March of Progress

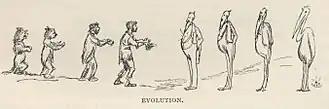
"Evolution" in 1889 edition of Mark Twain's "A Connecticut Yankee in King Arthur's Court"

An illustration, with the caption "Evolution", showing two sequences of four images, each illustrating a gradual transformation of an animal into a human, appeared in the 1889 edition of Mark Twain's "A Connecticut Yankee in King Arthur's Court".